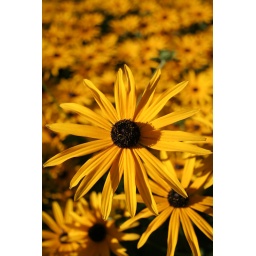
A mass of yellow flowers in the Museum Gardens